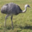
Label: bird